Numbered street

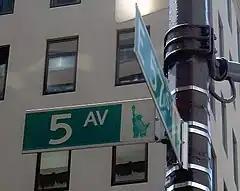
Fifth Avenue and E. 57th Street in Manhattan

The Commissioners' Plan of 1811 laid out the grid that covers most of Manhattan today. Most east–west streets (which actually run southeast–northwest) are named "___th Street", and a few major north–south streets (which actually run northeast–southwest, roughly parallel to the island's long axis) are named "___th Avenue".